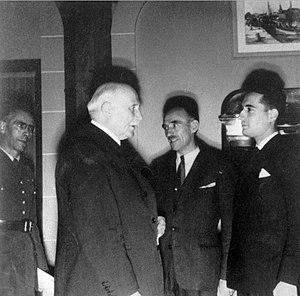
Alors membres du Commissariat général au reclassement des prisonniers de guerre, François Mitterrand (à droite) et Marcel Barrois (au centre) sont reçus en audience par le maréchal Pétain, octobre 1942.
François Mitterrand [fʁɑ̃swa mitɛʁɑ̃], né le 26 octobre 1916 à Jarnac et mort le 8 janvier 1996 à Paris, est un homme d'État français, président de la République du 21 mai 1981 au 17 mai 1995.
Le parcours de François Mitterrand pendant la Seconde Guerre mondiale fait l'objet d'une importante controverse dans les années 1980 et 1990.
Une jeunesse française est un récit biographique écrit par le journaliste et écrivain Pierre Péan, qui étudie la vie et les engagements successifs de François Mitterrand entre 1934 et 1947, paru en 1994. Il est le premier ouvrage qui étudie aussi précisément le parcours du futur président de la République pendant la Seconde Guerre mondiale.
Valéry Giscard d'Estaing [valeʁi ʒiskaʁ dɛstɛ̃], communément appelé Giscard ou désigné par ses initiales VGE, né le 2 février 1926 à Coblence, est un haut fonctionnaire et homme d'État français. Il est président de la République française du 27 mai 1974 au 21 mai 1981.
L'élection présidentielle française de 1981, cinquième élection présidentielle de la Vᵉ République et quatrième au suffrage universel direct, se tient les 26 avril et 10 mai. Elle vise à élire le quatrième président de la Vᵉ République française pour un mandat de sept ans.